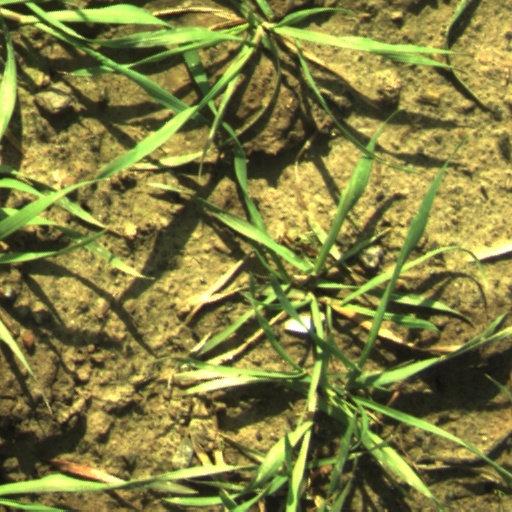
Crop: wheat